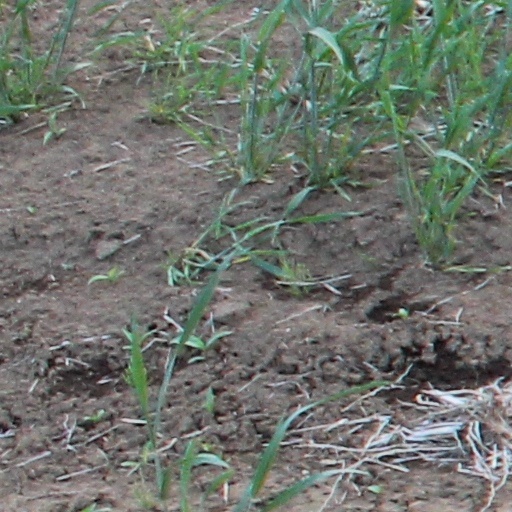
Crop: wheat